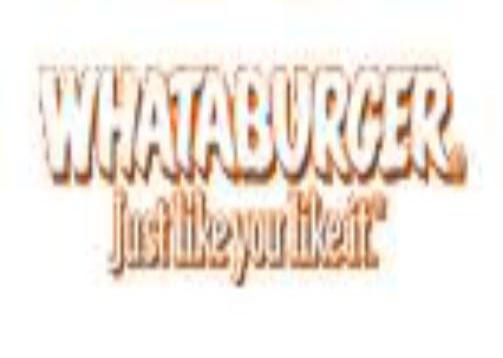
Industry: Clothes